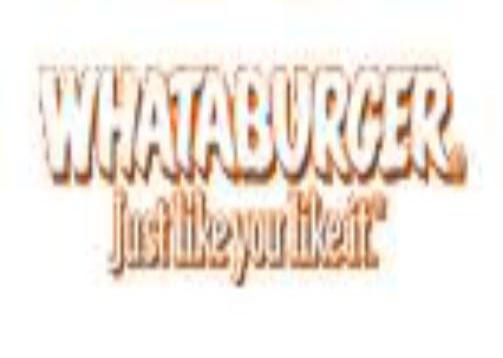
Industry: Clothes